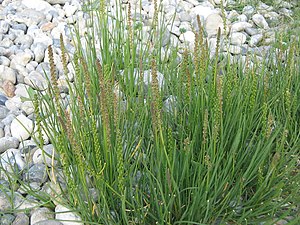
Strandtrehage / Galleri
Vækstform.
Strandtrehage, ofte skrevet strand-trehage, er en græsagtig vildstaude med en tueformet, opstigende vækst og små, grønlige blomster. arten er typisk for lave kyster, strandenge og rørsumpe langs havet.